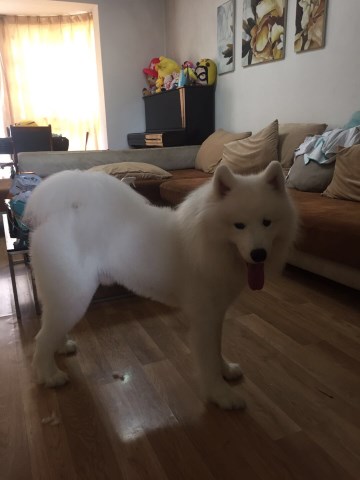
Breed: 2192-n000088-Samoyed